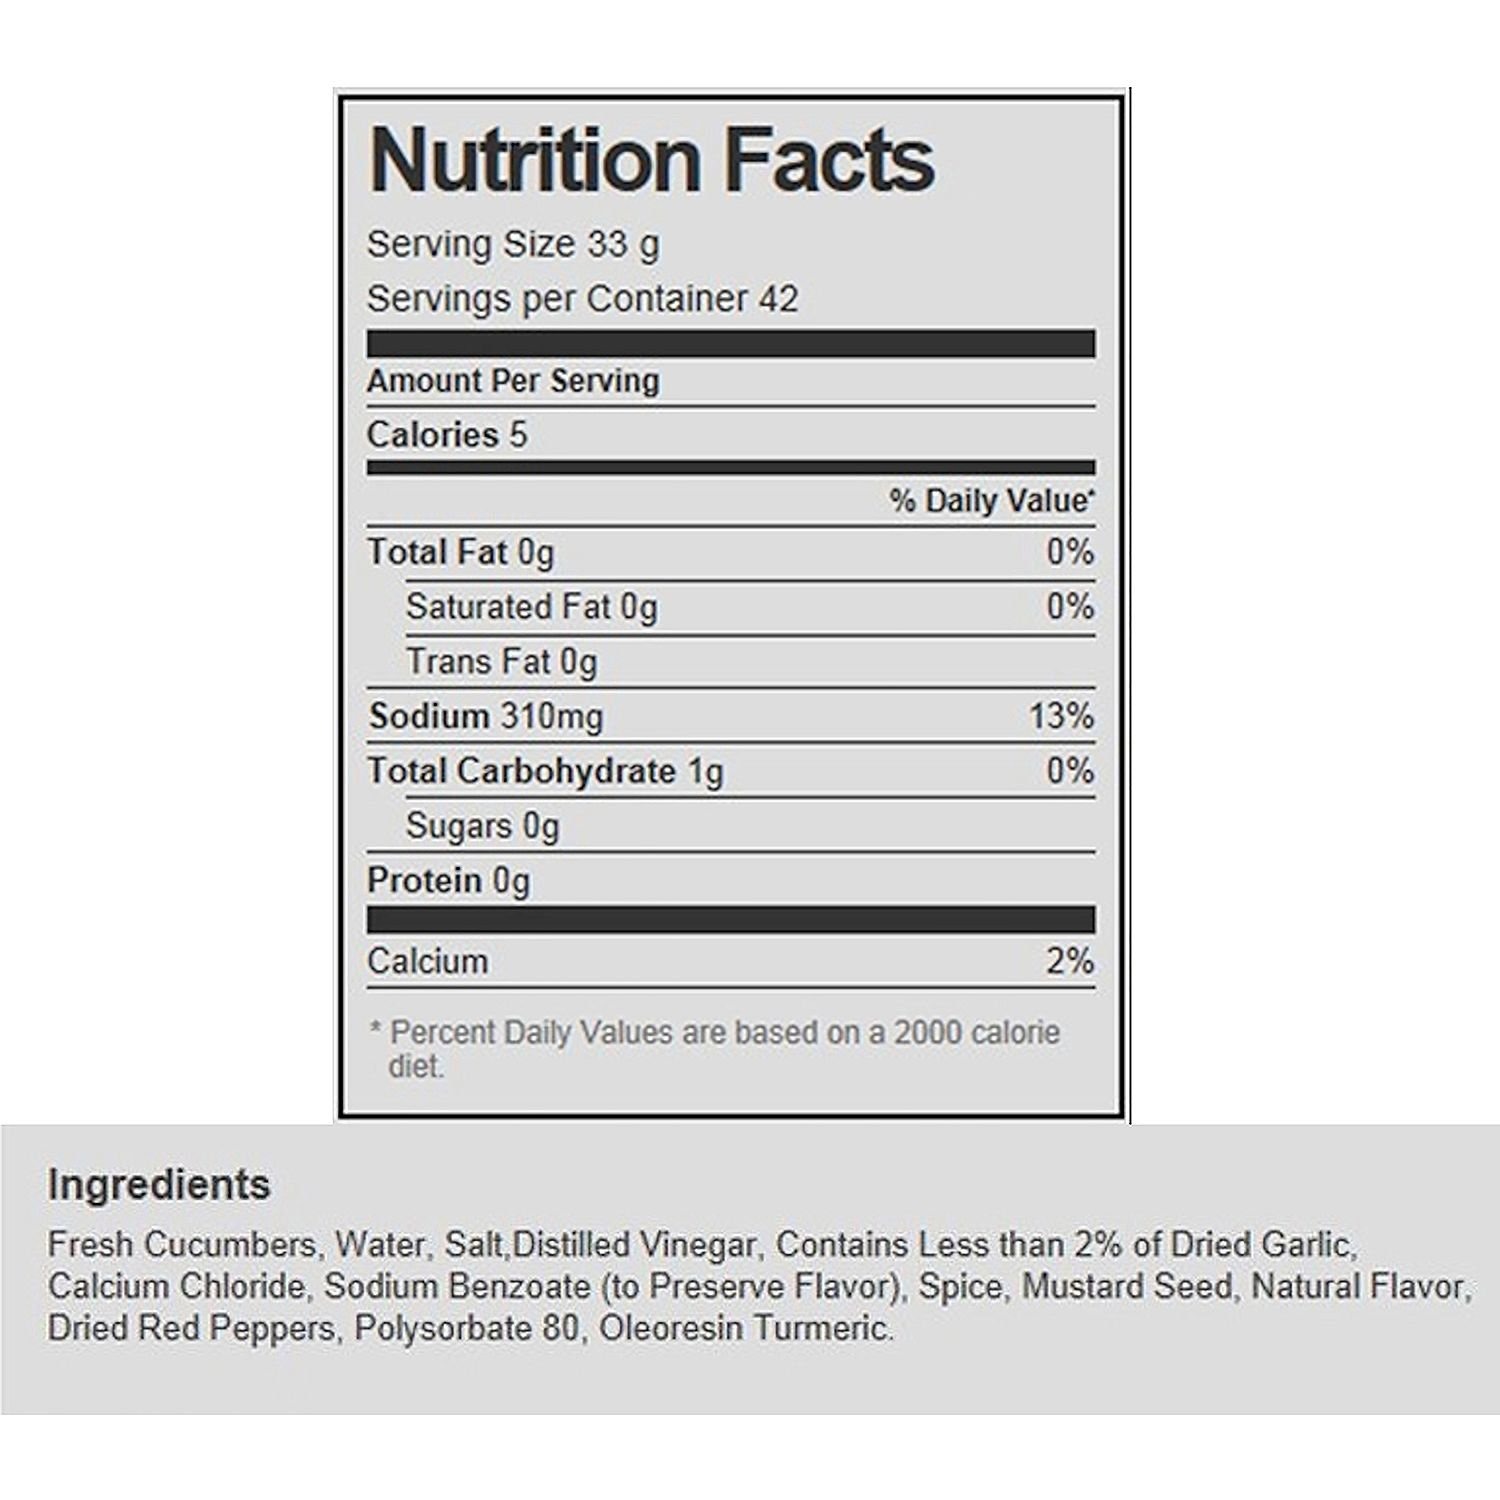
Item Name: Claussen Deli-Style Kosher Dill Pickle Spears 80 fl. oz. (pack of 4) A1
Bullet Point 1: Made from fresh cucumbers
Bullet Point 2: Easy grip jar
Bullet Point 3: Great with your summer grilling spread
Product Description: Claussen Deli-Style Kosher Dill Pickle Spears are always chilled and never heated to deliver a taste and bite that is always crisp. Enhance any sandwich, burger, or entrée with the signature bite and crunch of a Claussen Pickle!
Value: 320.0
Unit: Fl Oz

Price: 7.48